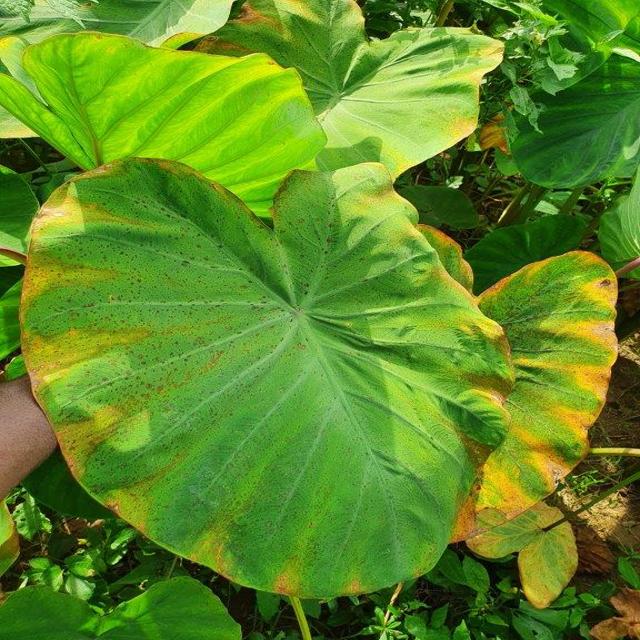
Label: Mid_Blight